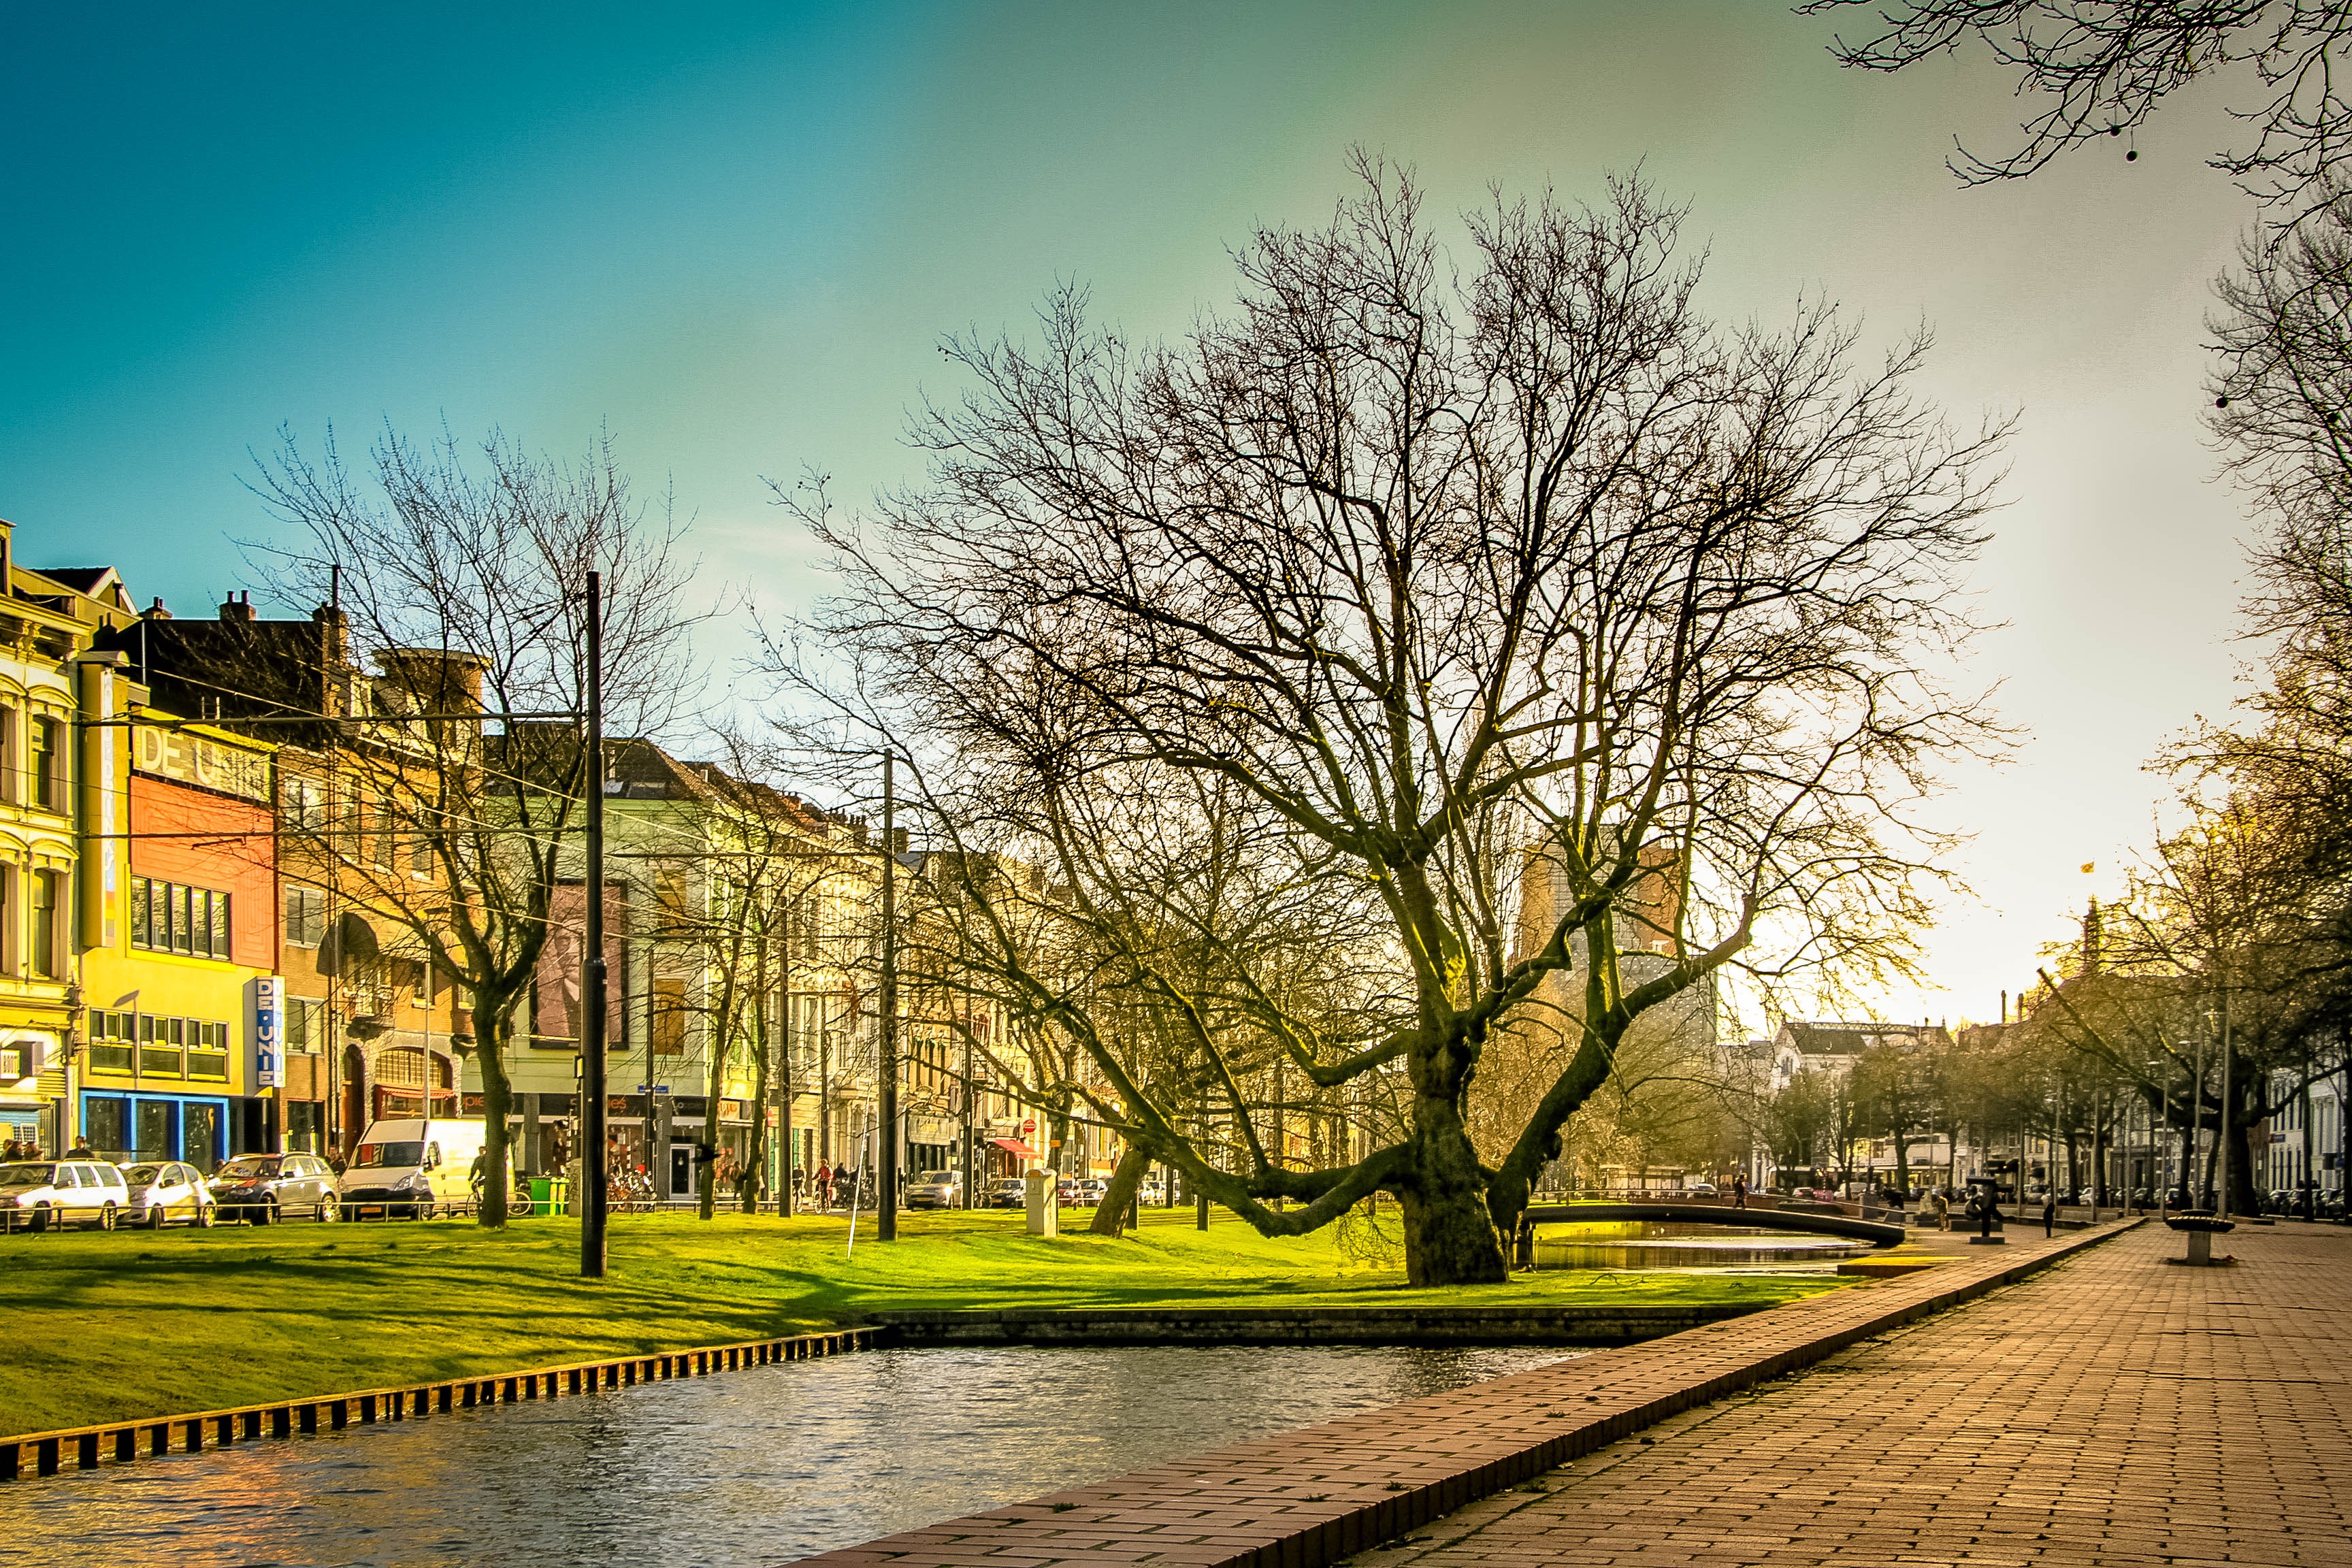
tree, nature, grass, plant, sunset, skyline, night, sunlight, morning, flower, city, cityscape, dusk, evening, green, reflection, autumn, season, waterway, netherlands, rotterdam, colors, urban area, woody plant